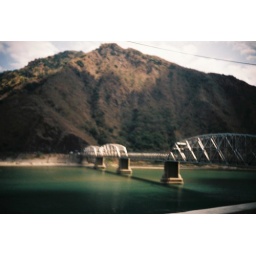
bridge over green waters